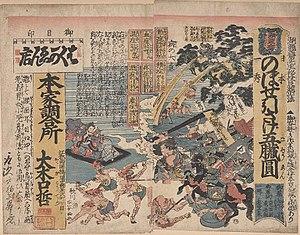
L' école Utagawa, Utagawa-ha est constituée d'un groupe d'artistes japonais qui développent la technique nishiki-e dans le style ukiyo-e et en font l'école dominante des dernières années de l'époque d'Edo jusqu'à la fin de l'ère Meiji.